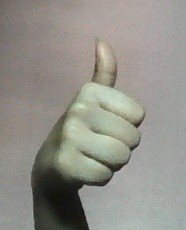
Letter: aleff